Dream Job

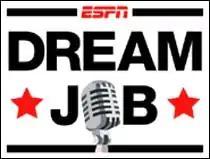

Dream Job is an American reality television series made by ESPN, which premiered on February 22, 2004. It was the network's second reality show, with two editions of "Beg, Borrow & Deal" having previously aired. However, this was the first reality show from a network to offer its winner an on-air place on one of its shows. The show was hosted by Stuart Scott.